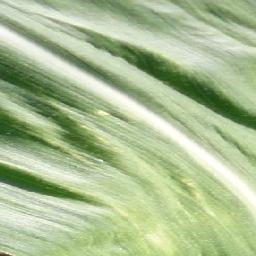
Label: Corn___healthy